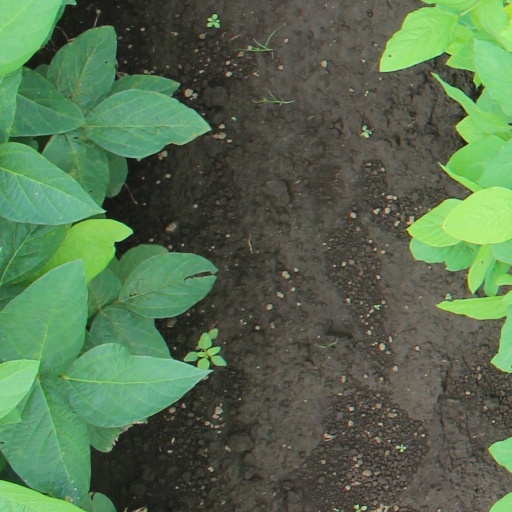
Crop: soybean